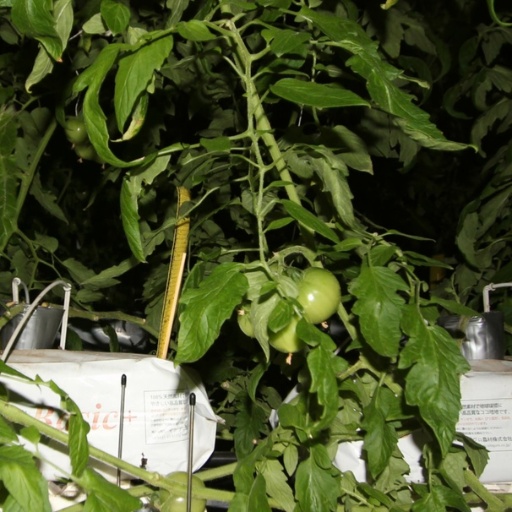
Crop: tomato